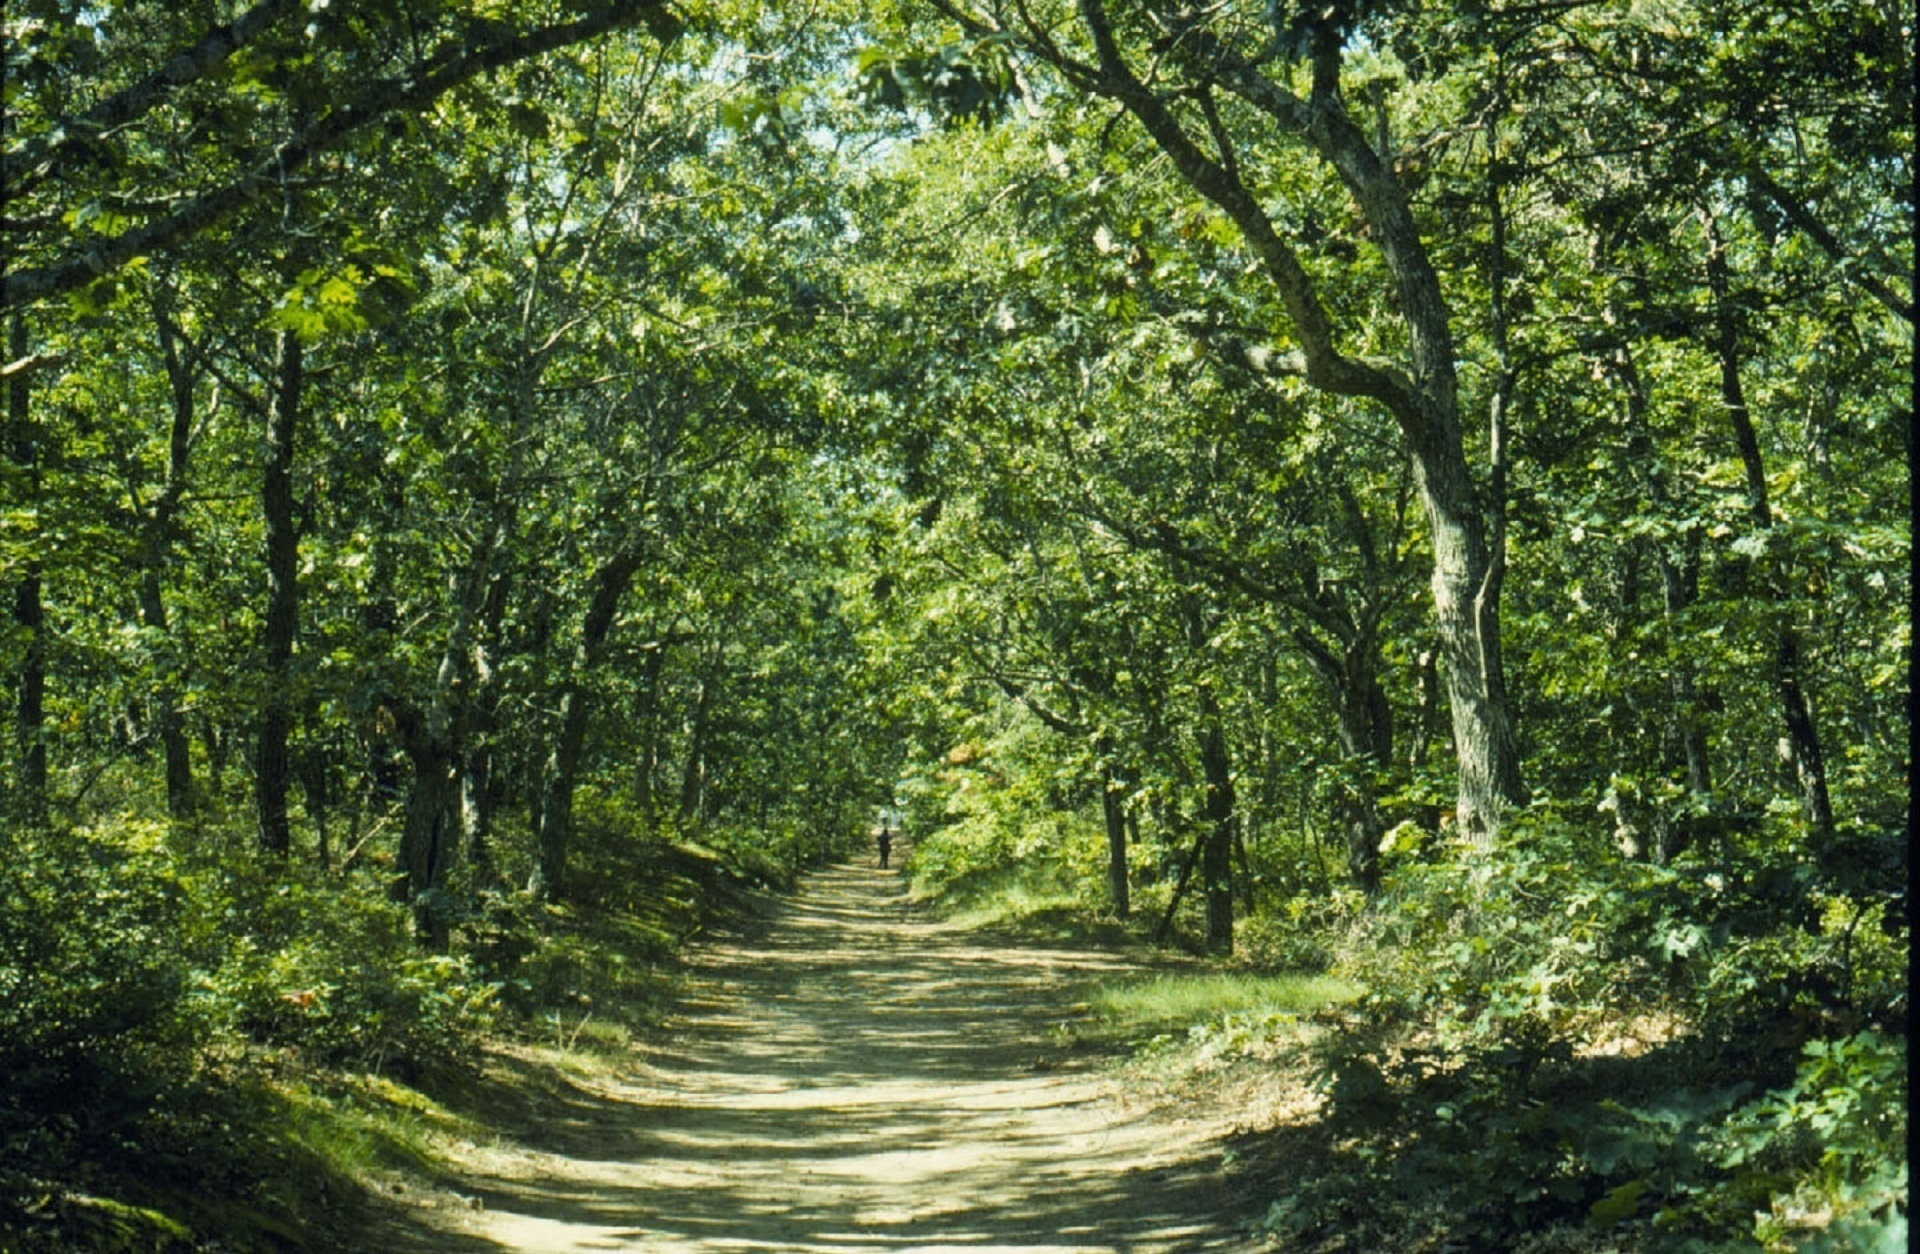
tree, forest, path, grass, hiking, trail, sunlight, leaf, solitude, recreation, jungle, scenic, peaceful, usa, plants, relaxing, trees, outdoors, woods, vegetation, rainforest, deciduous, floodplain, plantation, grove, woodland, ecosystem, massachusetts, nature reserve, state park, riparian zone, biome, old growth forest, temperate broadleaf and mixed forest, temperate coniferous forest, riparian forest, shrubland, spruce fir forest, atlantic white cedar swamp trail, cape cod national seashore, plant community, tropical and subtropical coniferous forests, northern hardwood forest concept, valdivian temperate rain forest